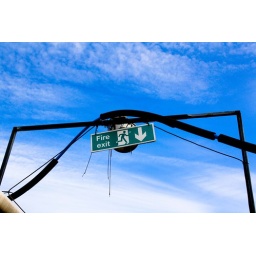
Spotted this sign above some market stalls. Made me laugh to myself !